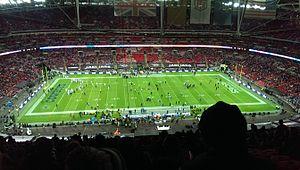
Les séries internationales de la NFL sont une série de matchs de saison régulière de la National Football League organisés chaque année en dehors du territoire américain.